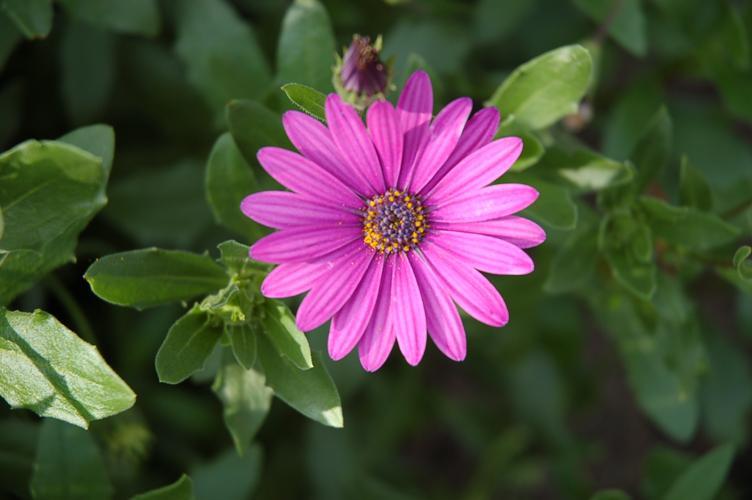
Label: osteospermum